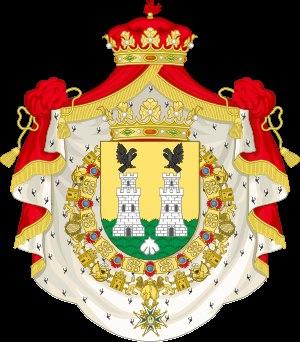
Adolfo Suárez González [aˈðolfo ˈswaɾeθ ɣonˈθaleθ], premier duc de Suárez, est un homme d'État espagnol, président du gouvernement d'Espagne de 1976 à 1981. C'est sous son gouvernement que fut menée la Transition démocratique et approuvée la Constitution espagnole de 1978.
Le duché de Suárez est un titre nobiliaire espagnol avec grandesse d'Espagne créé le 25 février 1981 par le roi Juan Carlos Iᵉʳ et attribué à Adolfo Suárez González, président du gouvernement d'Espagne entre 1976 et 1981, en reconnaissance à son travail pendant la transition à la démocratie.